List of tallest buildings in Miami Beach

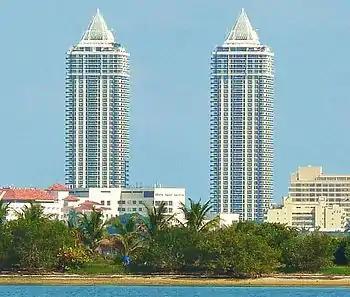
Blue and Green Diamond, the second and third tallest buildings in Miami Beach

This list of tallest buildings in Miami Beach ranks skyscrapers in the city of Miami Beach, Florida by height. The tallest completed building in Miami Beach is Five Park, a residential tower which stands tall and contains 48 floors.